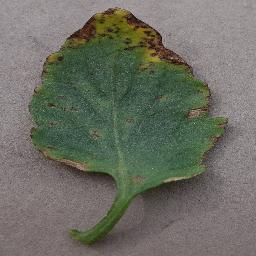
Label: Tomato___Bacterial_spot